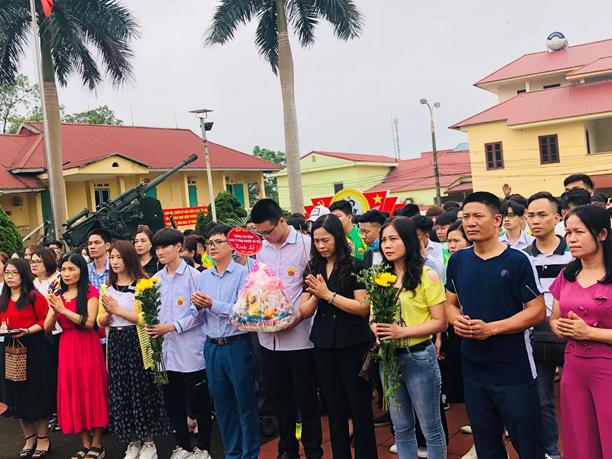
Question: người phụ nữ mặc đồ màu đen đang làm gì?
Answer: cô ấy đang thắp hương cầu nguyện